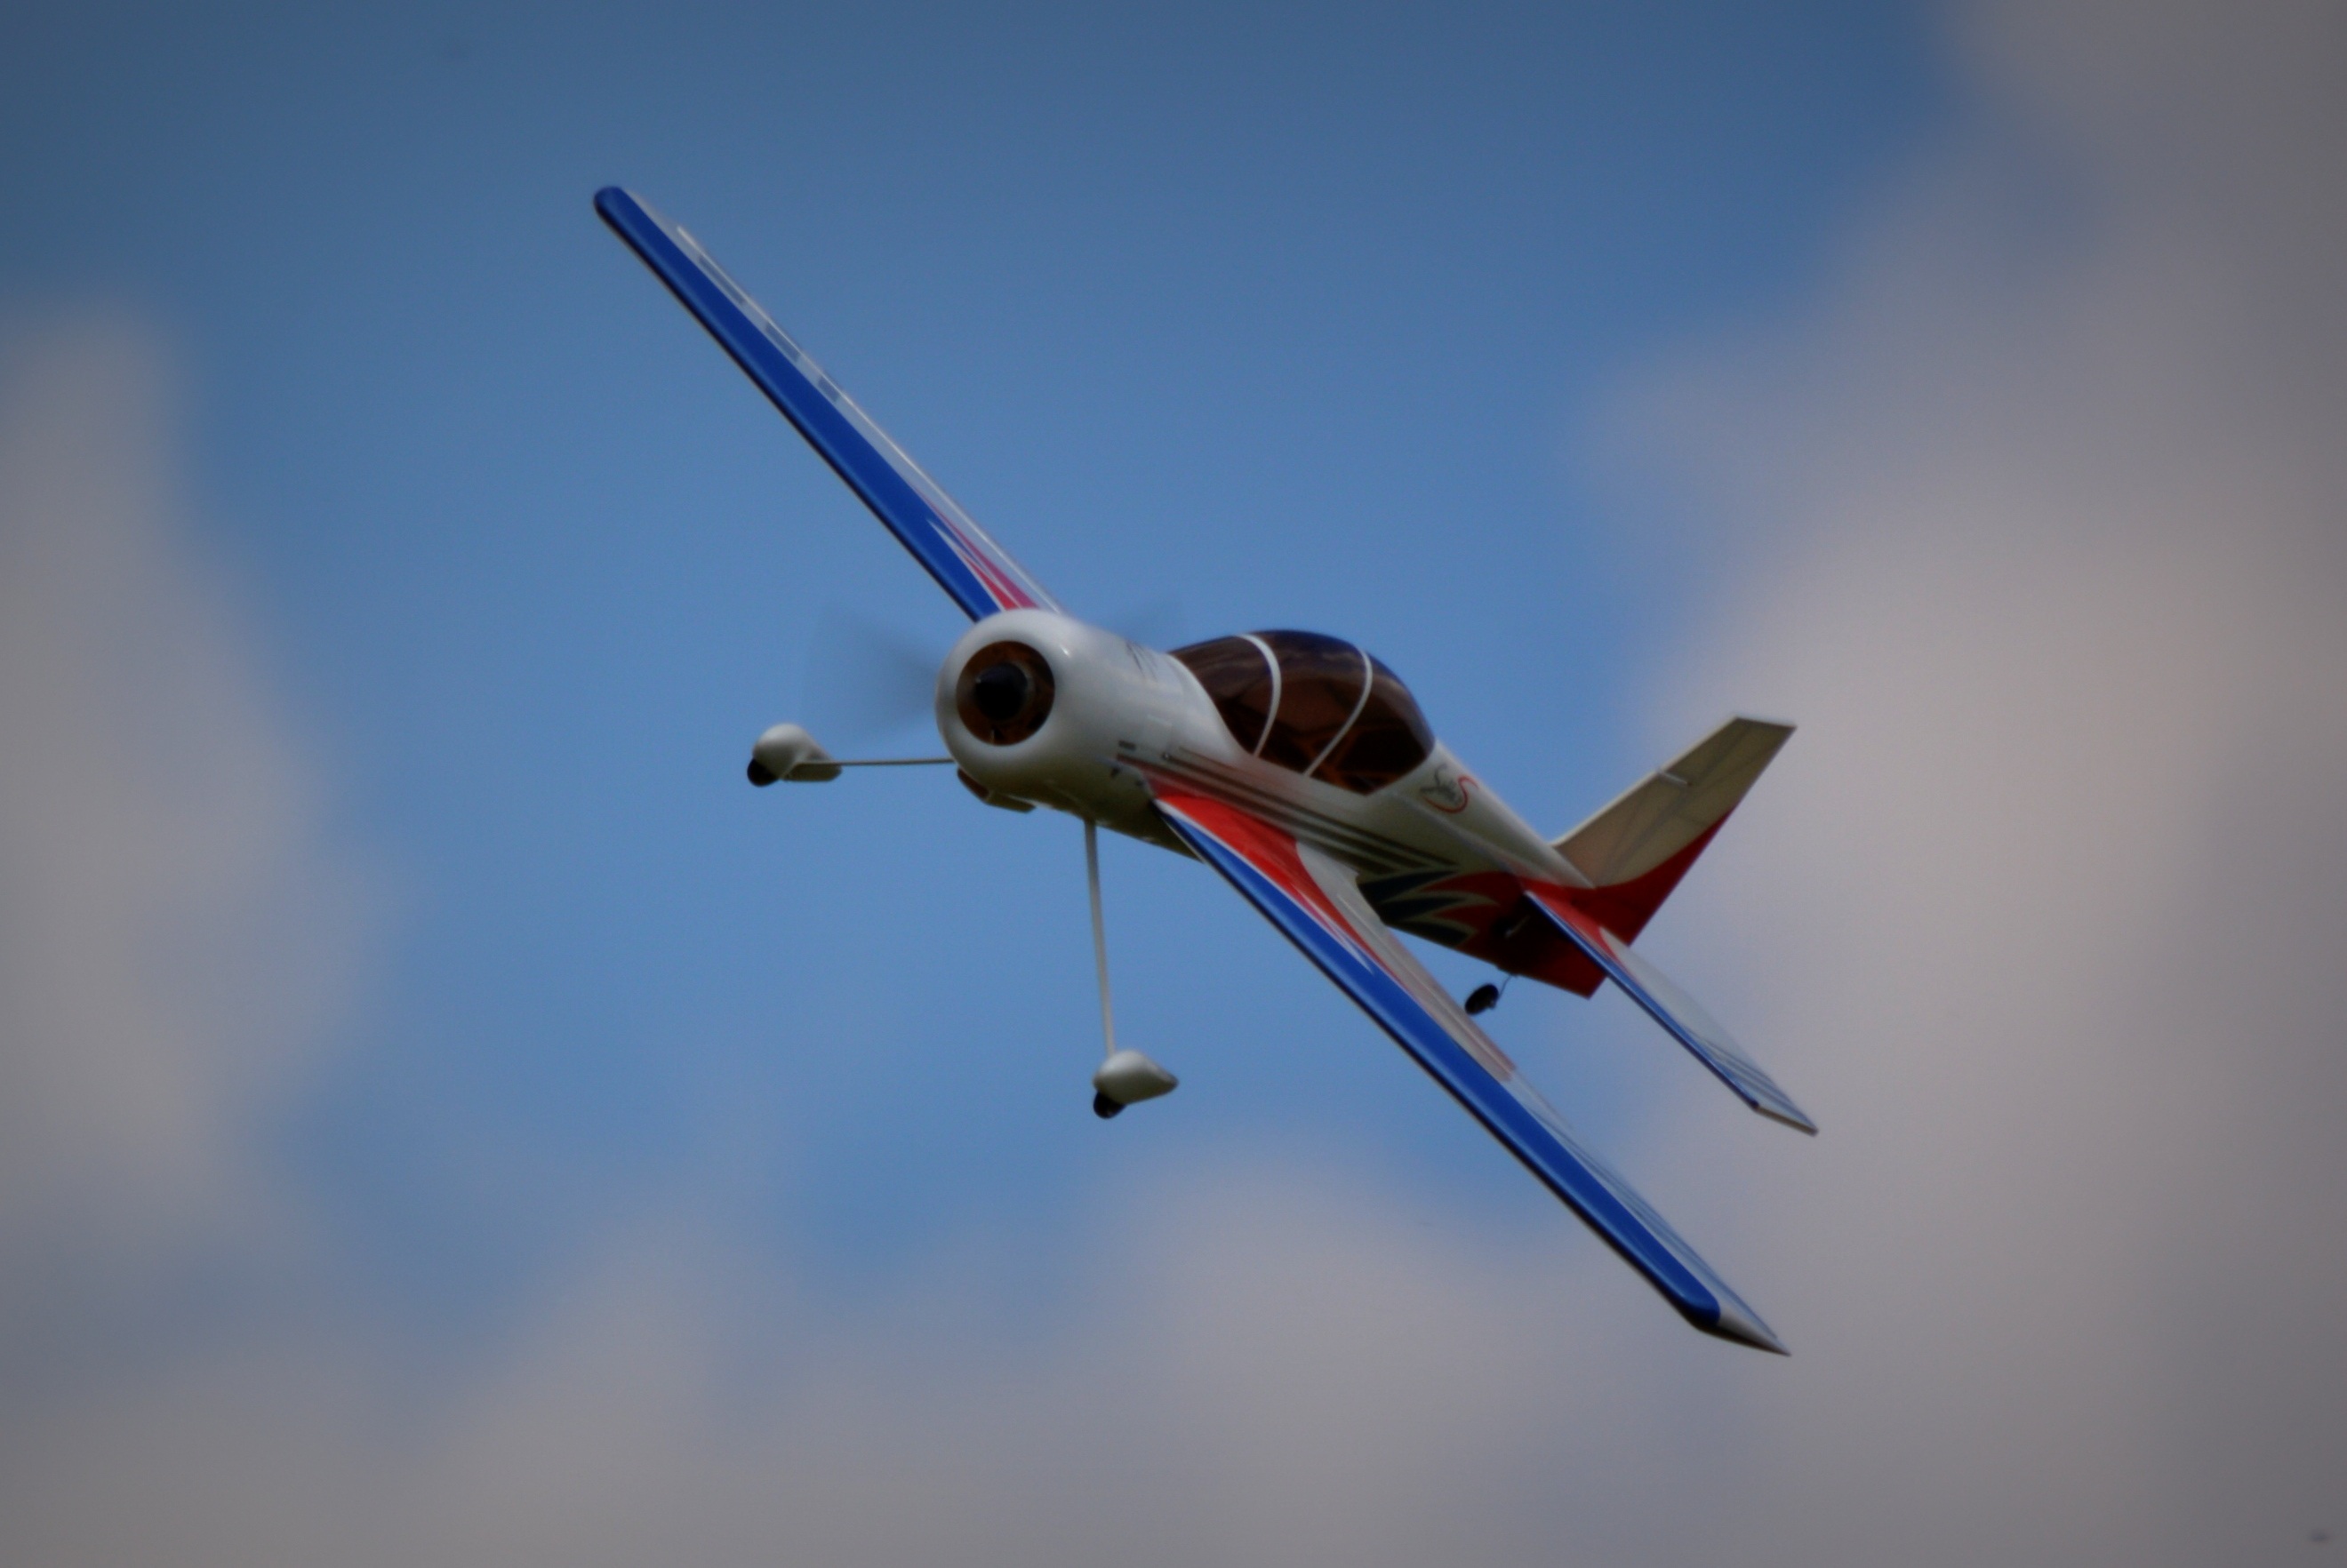
wing, air, fly, airplane, plane, aircraft, vehicle, aviation, flight, toy, glider, clouds, airliner, propeller, takeoff, aerobatics, fighter aircraft, model aircraft, monoplane, air travel, atmosphere of earth, aircraft engine, general aviation, air racing, model airplane, modelling aircraft